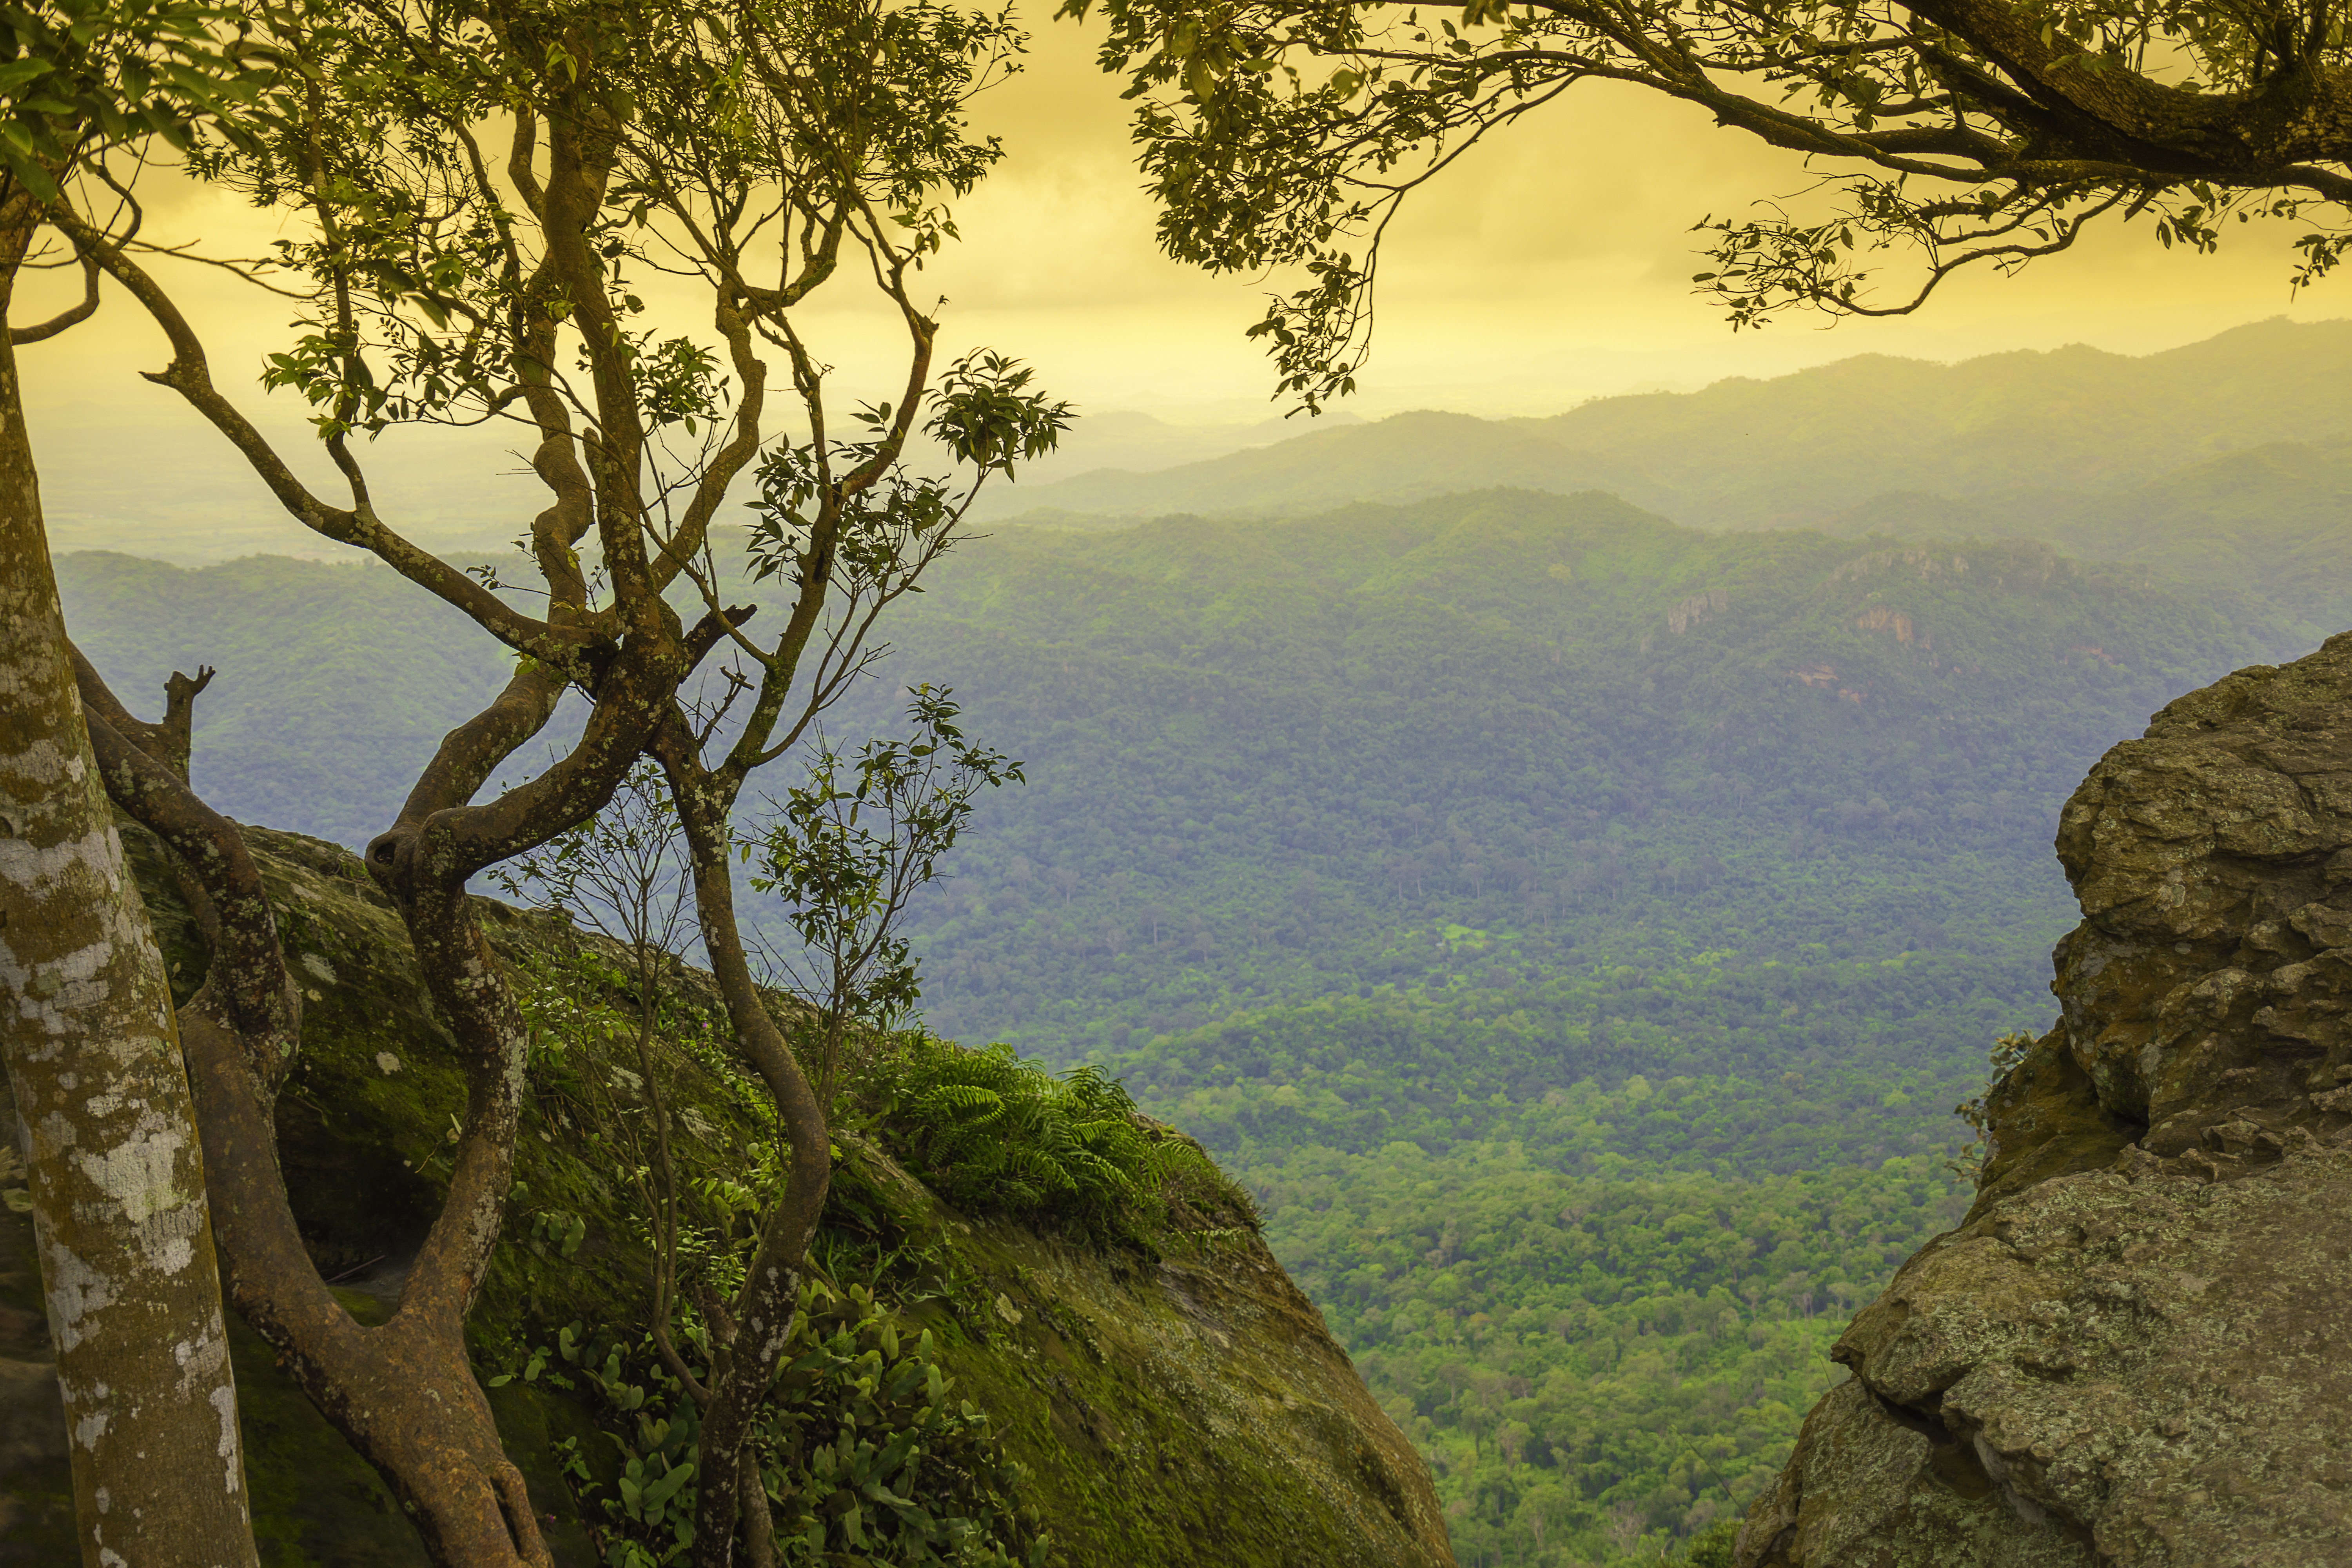
landscape, tree, forest, wilderness, mountain, hill, lake, valley, jungle, terrain, thailand, mountains, habitat, ecosystem, thailand sightseeing, prodigy, natural environment, geographical feature, atmospheric phenomenon